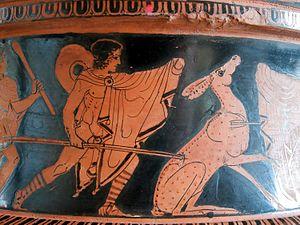
Chasse à la biche. Face B du col d'un cratère en volute attique à figures rouges, vers 460-450 av. J.-C.